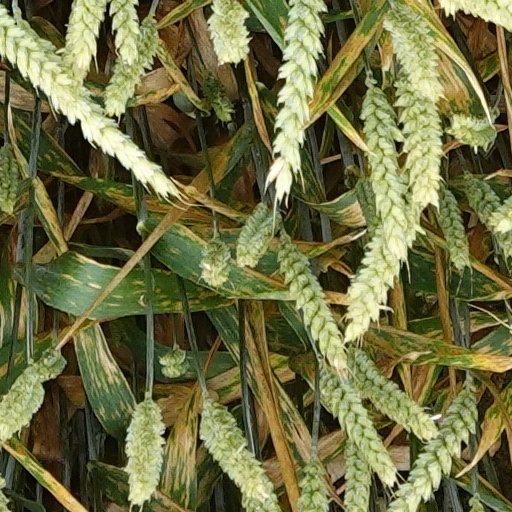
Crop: wheat